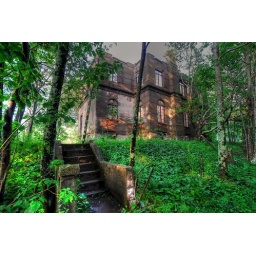
Another house up by the overlook mountain house